Colorado Avalanche

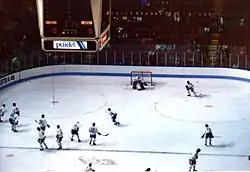
Quebec Nordiques warm up for a game in the season. The Avalanche played as the Nordiques from 1972 to 1995.

After making the postseason for seven consecutive years, from 1981 to 1987, the Nordiques started to decline. From 1987–88 to 1991–92, the team finished last in their division every season, with three of those finishes landing them last in the league. This included a dreadful 12-win season in 1989–90 that is still the worst in franchise history. As a result, the team earned three consecutive first overall draft picks, used to select Mats Sundin (1989), Owen Nolan (1990), and Eric Lindros (1991). Lindros made it clear he did not wish to play for the Nordiques, to the extent he did not wear the team's jersey for the press photographs, only holding it when it was presented to him. On advice from his mother, he refused to sign a contract and began a holdout that lasted over a year. On June 30, 1992, he was traded to the Philadelphia Flyers in exchange for five players, the rights to Swedish prospect Peter Forsberg, two first-round draft picks, and US$15 million. The Eric Lindros trade turned the moribund Nordiques into a Stanley Cup contender almost overnight, and is seen in hindsight as one of the most one-sided deals in sports history. In the first season after the trade, 1992–93, the Nordiques reached the playoffs for the first time in six years. Two years later, they won the Northeast Division and had the second best regular season record during the lockout-shortened season.